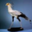
Label: bird